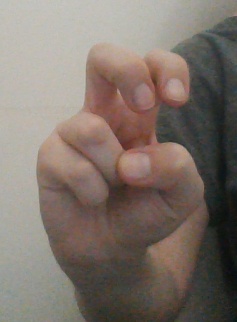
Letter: toot